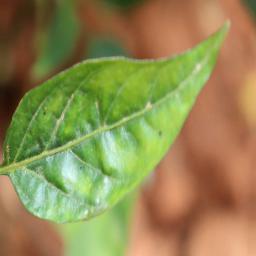
Label: mites_and_trips